Wales Millennium Centre

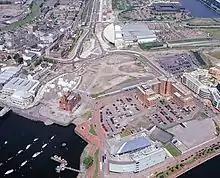
Site of the proposed Cardiff Bay Opera House and later Wales Millennium Centre in the open space in the middle of the image

Wales Millennium Centre replaced an earlier project for the site, the Cardiff Bay Opera House, a plan supported by the Cardiff Bay Development Corporation to construct a permanent home for the Welsh National Opera.